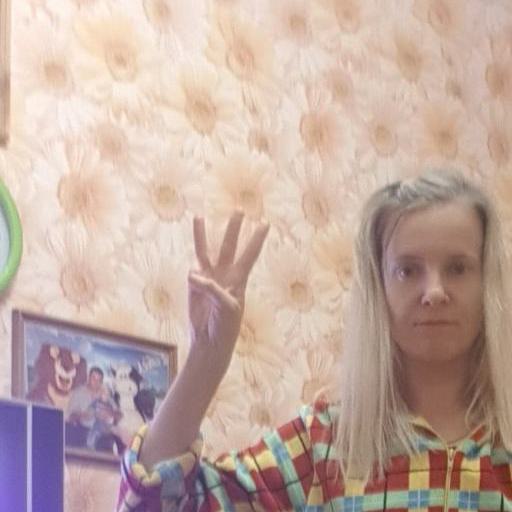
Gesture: three